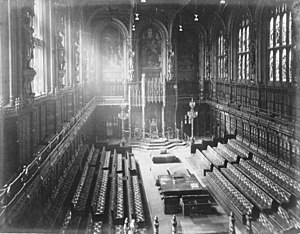
Overhuset
Salen i Westminster hvor overhusmedlemmene samles til møde, fotografert en gang mellem 1870 og 1885
Overhuset også kendt som House of Peers udgør sammen med andetkammeret Underhuset Storbritanniens parlament. Overhuset har 742 medlemmer og har ligesom Underhuset sæde i Palace of Westminster i London.